Albert Reynolds

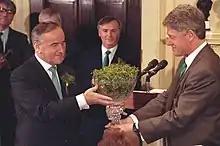
Reynolds (left) giving a bowl of shamrocks to US president Bill Clinton on Saint Patrick's Day, 1994

One of Reynolds's main achievements during his term as Taoiseach was in the peace process in the long-running conflict in Northern Ireland. Piecemeal negotiations went on during 1993 between Reynolds and British Prime Minister John Major, resulting in the Anglo-Irish agreement of 1993. On the 15th of December, the Downing Street Declaration was signed in London. Reynolds remained involved in discussions with Northern Ireland's nationalist parties and, along with John Hume, persuaded the Provisional Irish Republican Army (IRA) to call a complete ceasefire on 31 August 1994. Major was quoted at the time as saying: